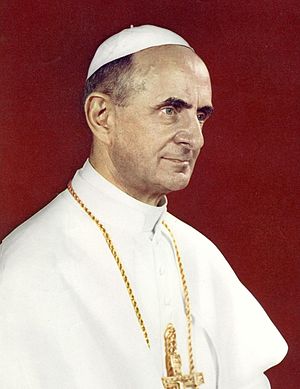
Paverækken / 2. årtusinde / 20. århundrede
Dette er en liste over paver, den romersk-katolske kirkes overhoved. Paverækken strækker sig tilbage til apostlen Peter.